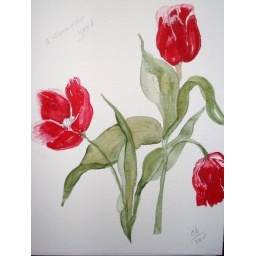
Tulip time in our house - amidst white snow and -14 degrees - they warm my soul.